Tsuruoka

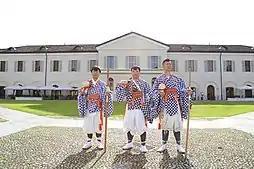

Those three mounts are considered the core of the Shugendô practice. Shugendô (修験道, lit. "The way of the ascetic practice") is often perceived as a form of syncretism of Shintô and Buddhism. The "Yamabushi" (山伏, lit. "the men who sleep in the Mountain"), or men who practice "shugendô", believe in Buddha but also believe that a god resides in all things that exist in nature. Yamabushi wear checkered vests and blow trumpet shells to communicate with their peers and to keep the bad spirits away. They aim to protect the mountain and to live a sinless life connected to nature.